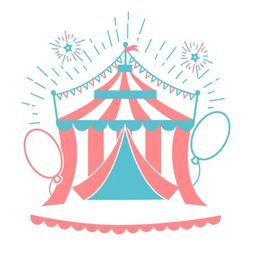
icon of the circus tent for logo -- stock vector #